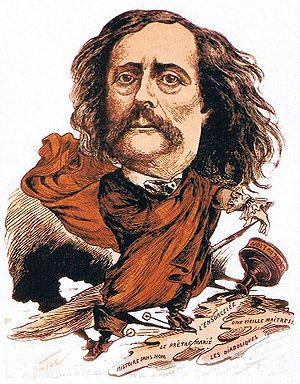
Jules Amédée Barbey d'Aurevilly, dit Jules Barbey d'Aurevilly, est un écrivain français, né le 2 novembre 1808 à Saint-Sauveur-le-Vicomte et mort le 23 avril 1889 à Paris des suites d'une hémorragie. Surnommé le « Connétable des lettres » par Léon Bloy, il a contribué à animer la vie littéraire française de la seconde moitié du XIXᵉ siècle. Il a été à la fois romancier, nouvelliste, essayiste, poète, critique littéraire, journaliste, dandy, et polémiste.